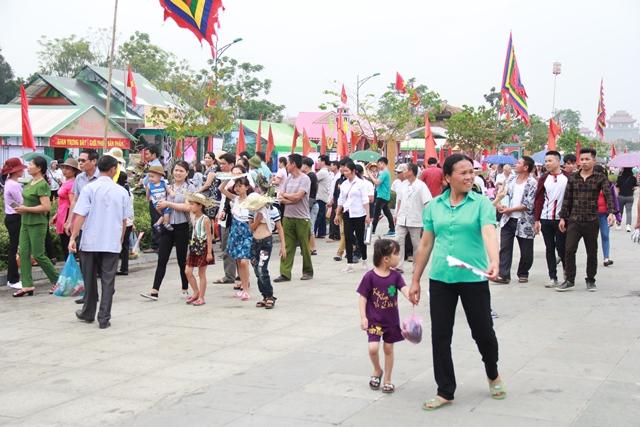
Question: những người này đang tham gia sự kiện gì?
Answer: họ đang tham gia một buổi lễ hội